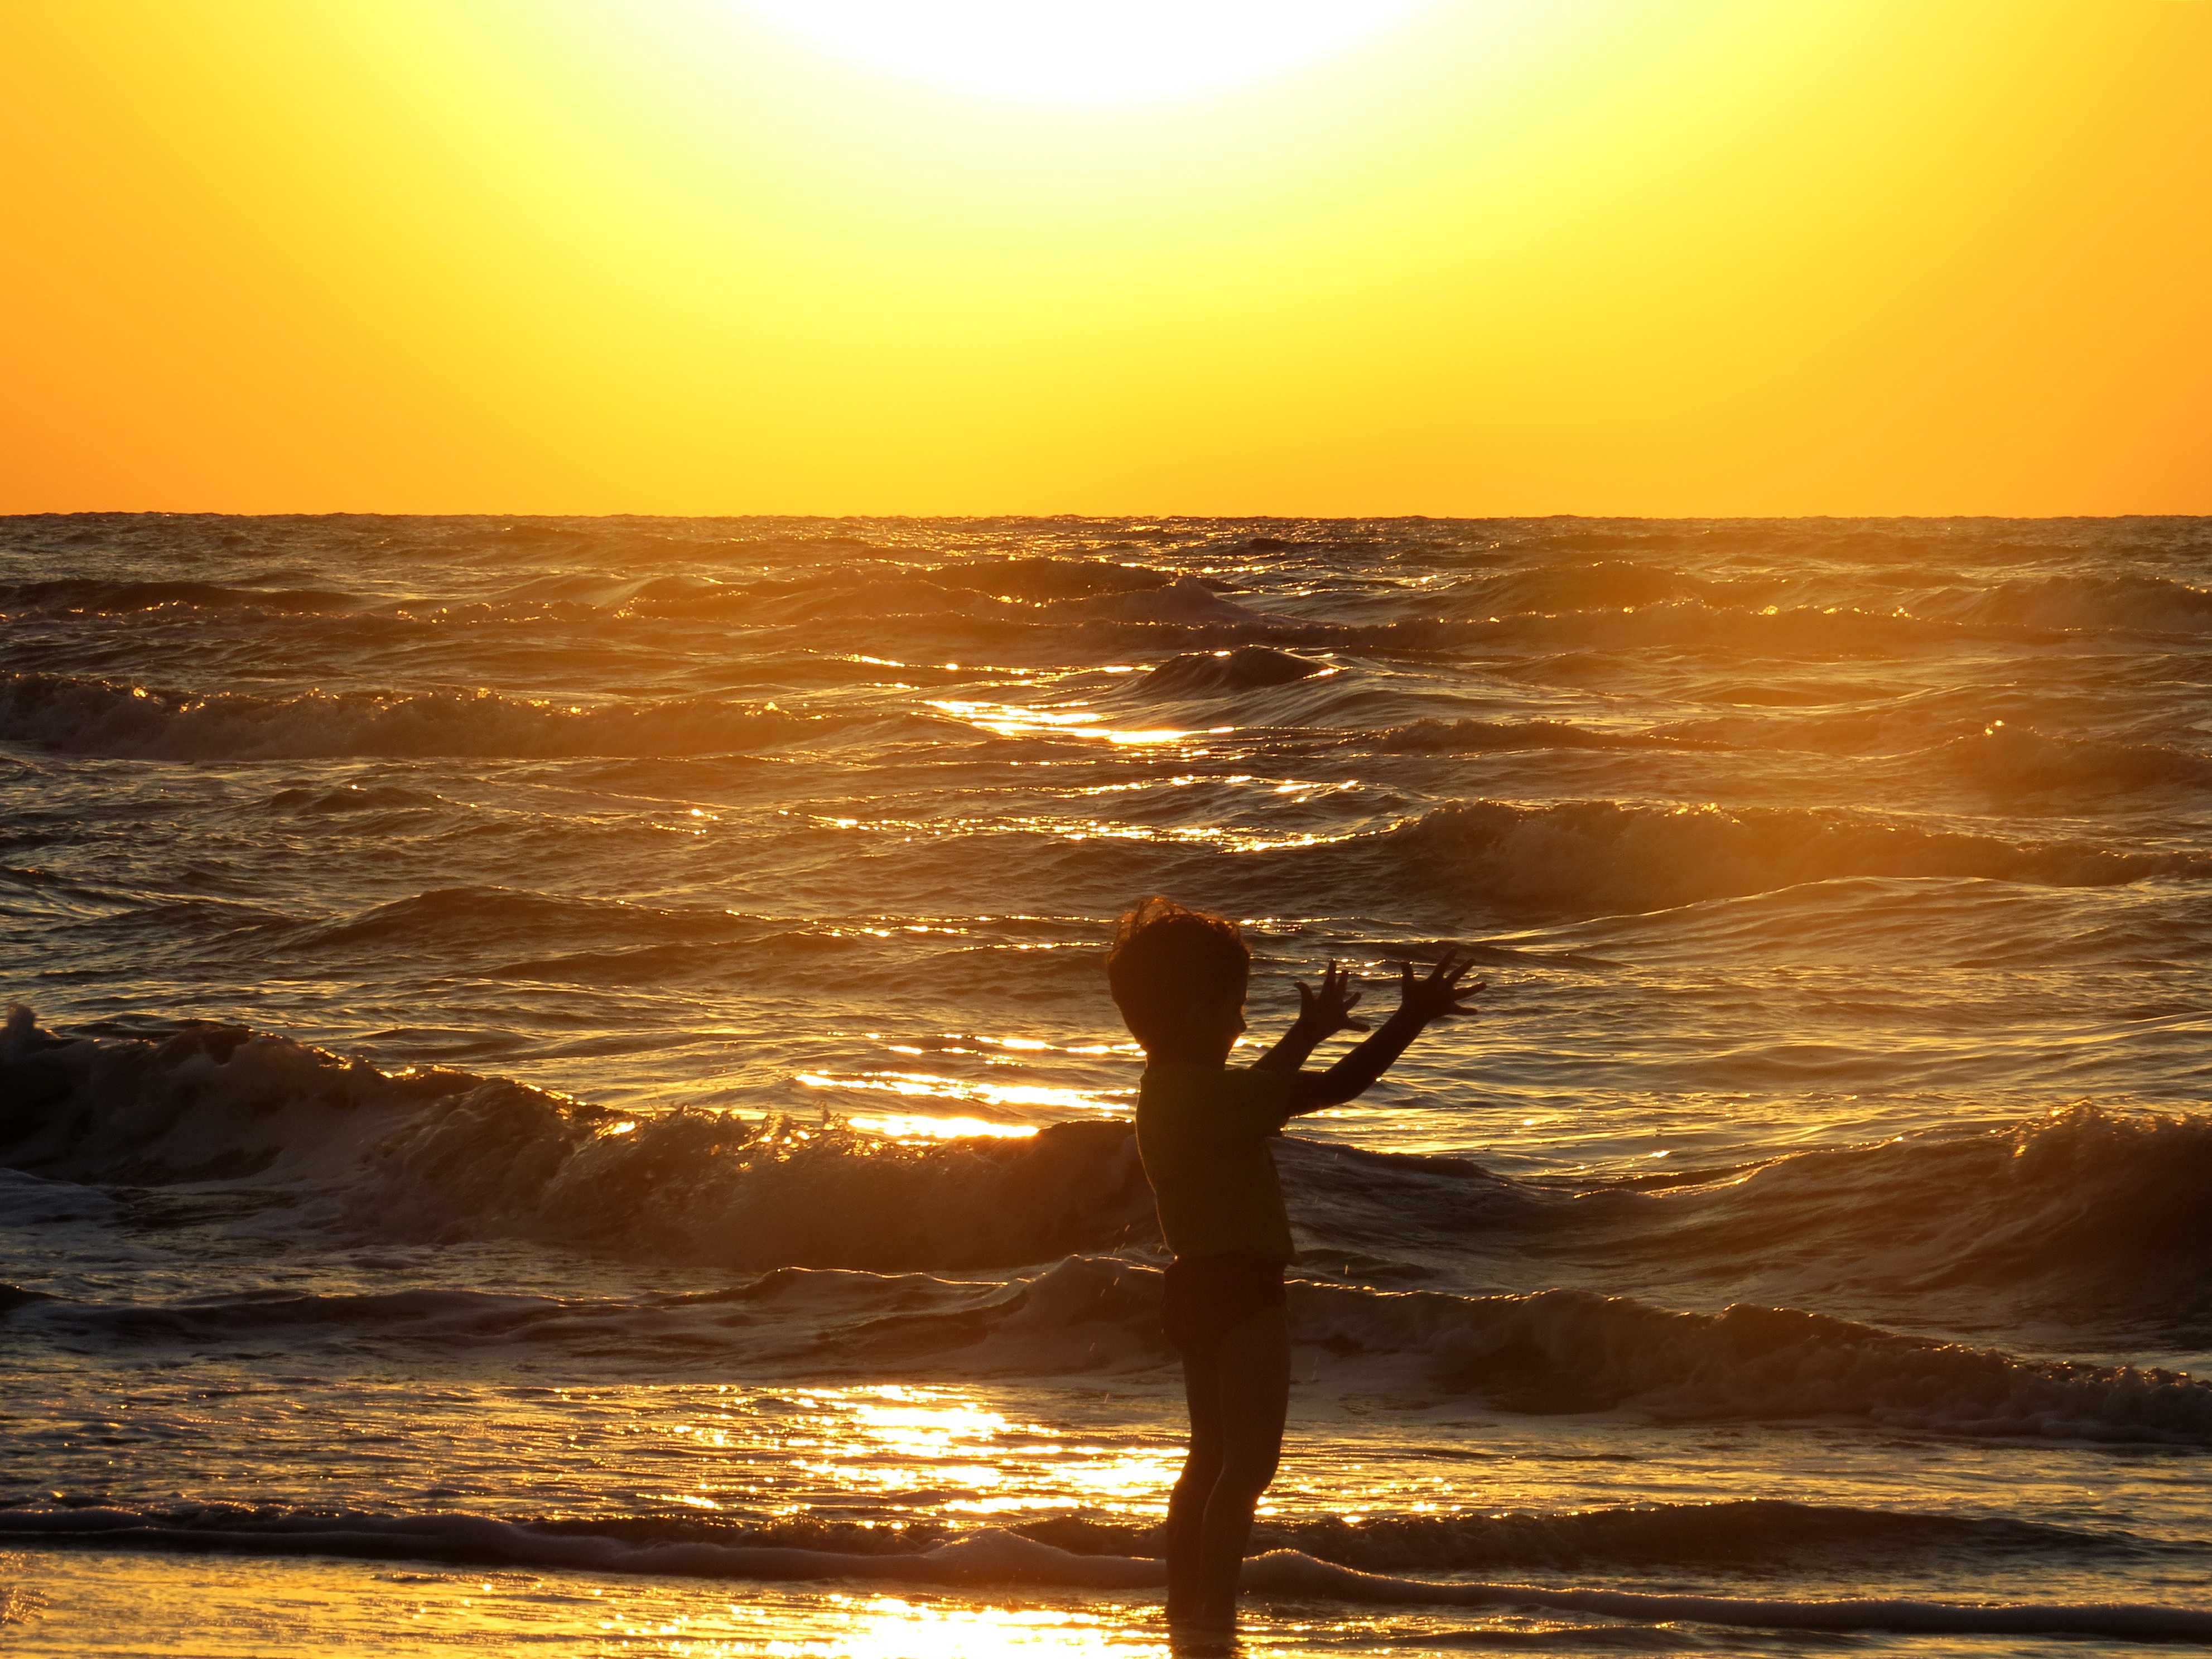
beach, sea, coast, sand, ocean, horizon, sun, sunrise, sunset, sunlight, morning, shore, wave, dawn, dusk, body of water, afterglow, wind wave